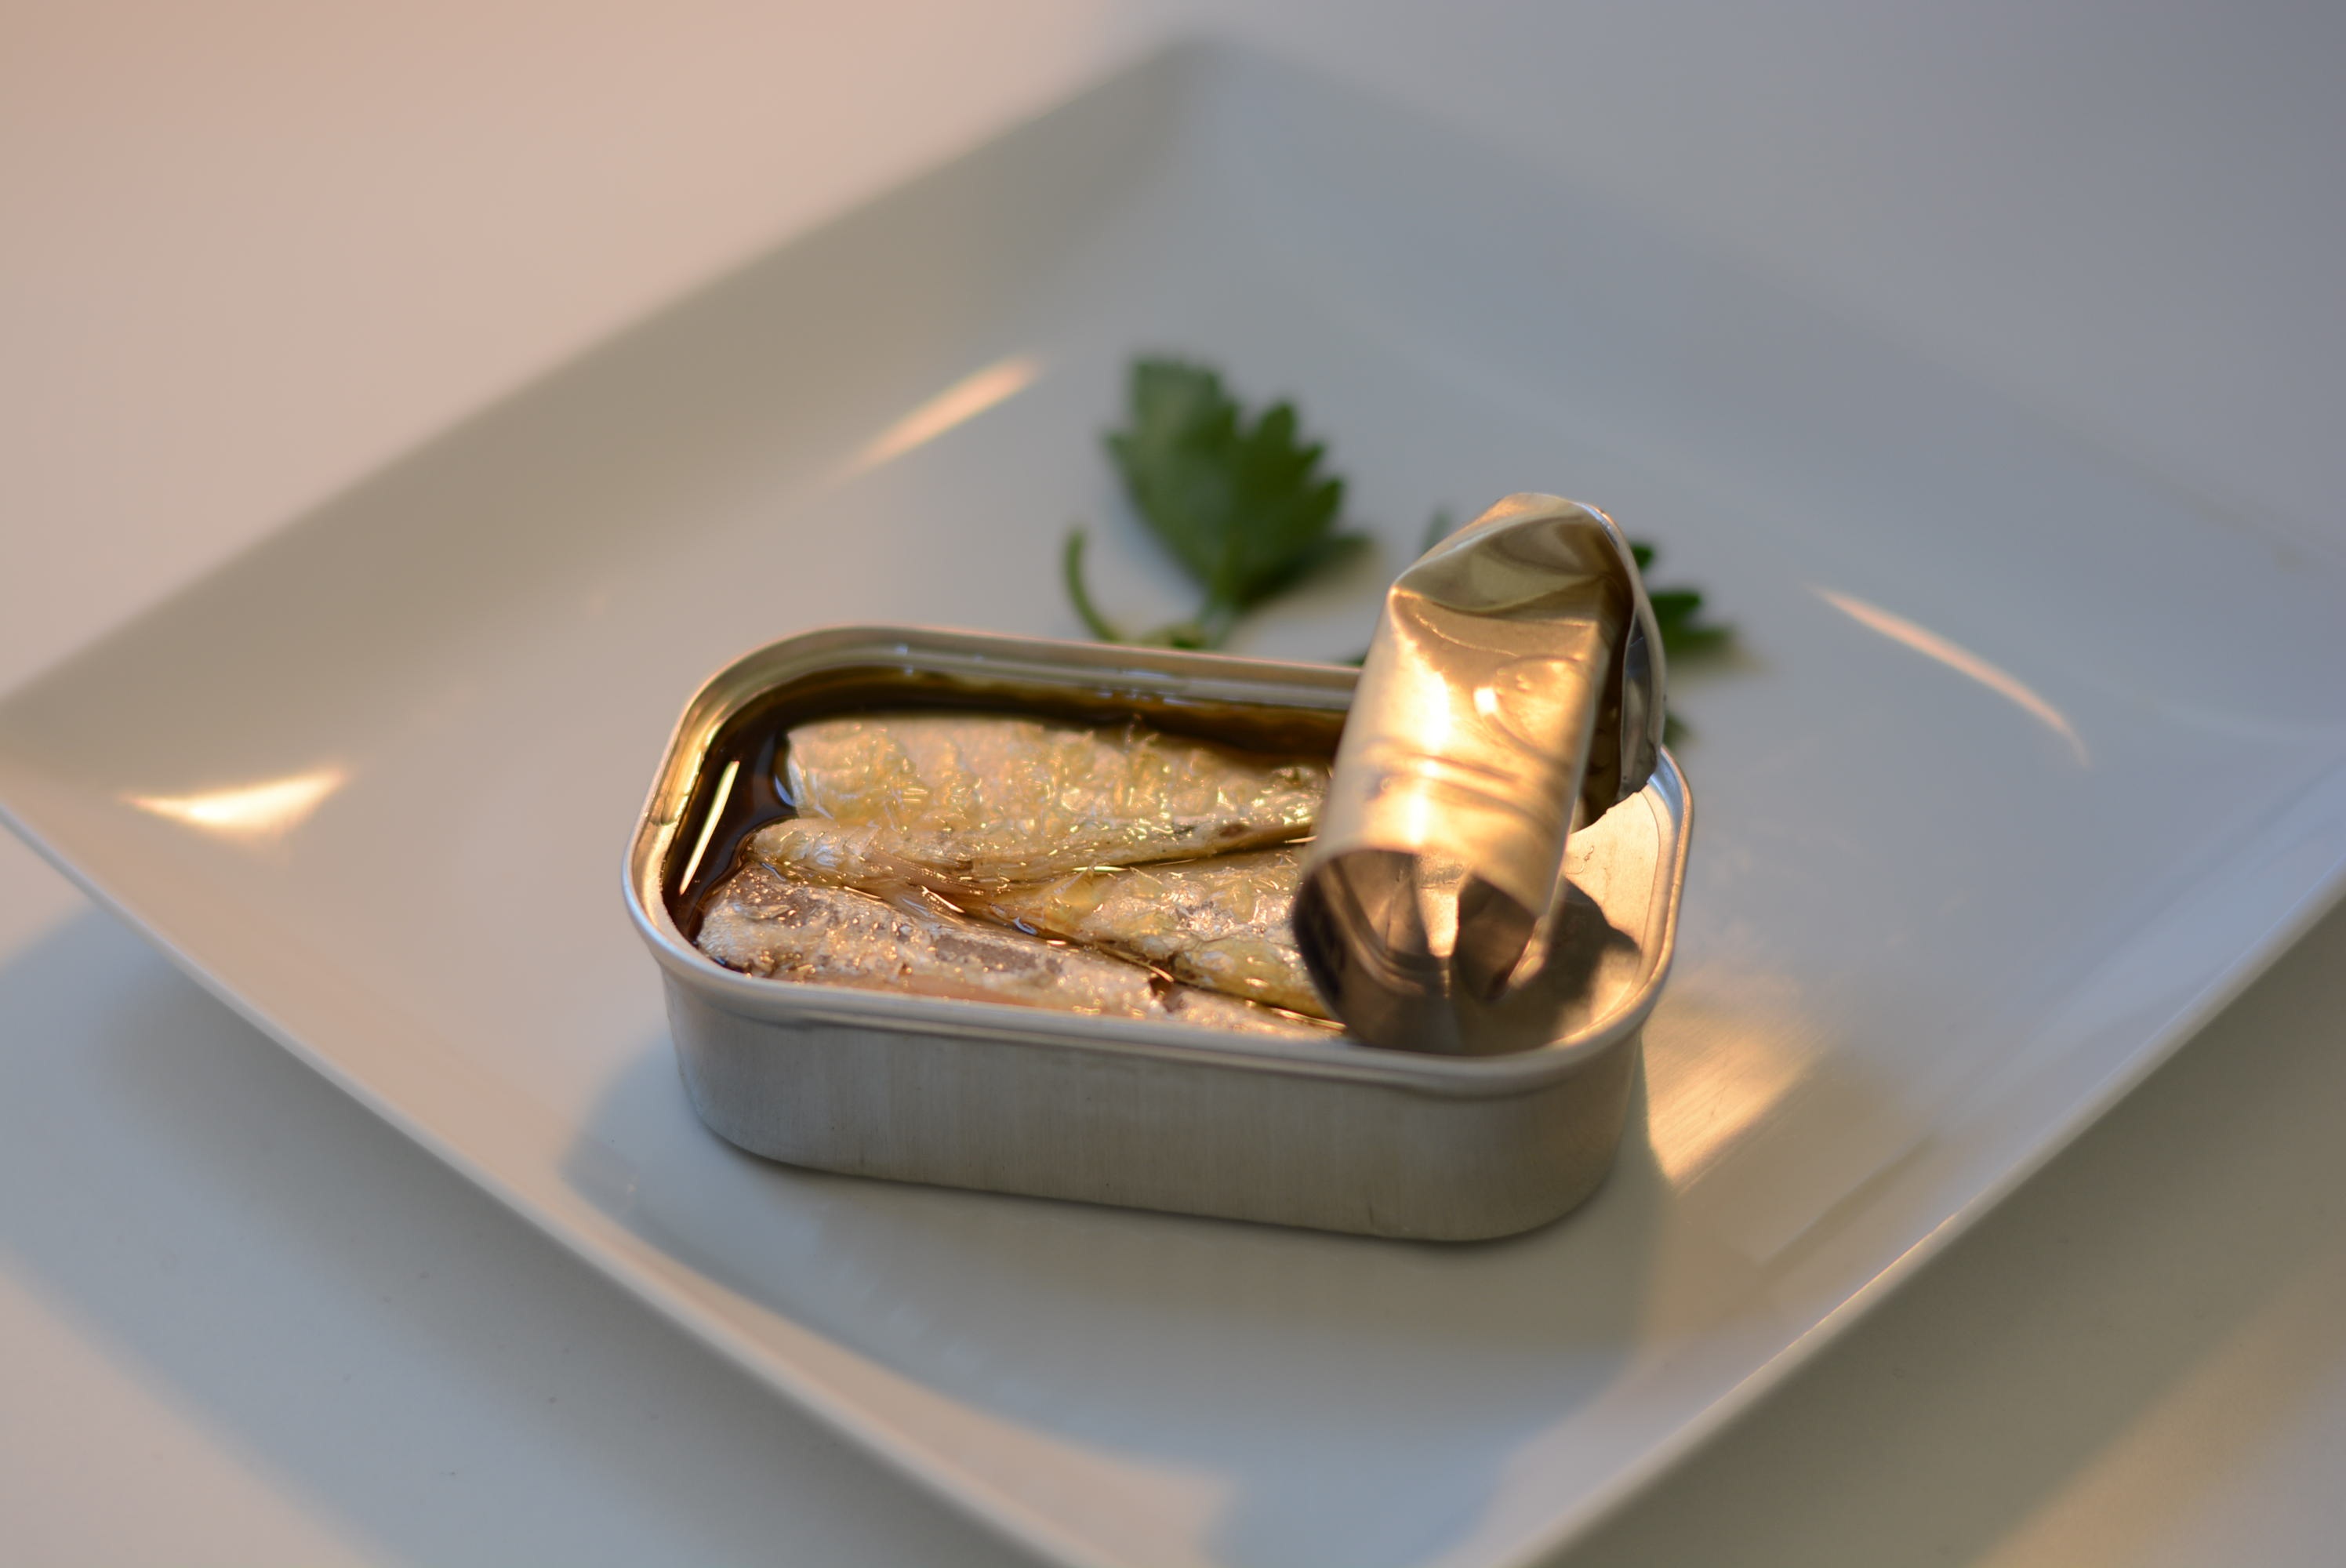
dish, meal, food, produce, fish, lunch, cuisine, power, can, oil, sardines, canned